North Wilkesboro station

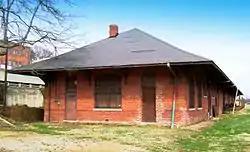
Southern Railway Depot, March 2009

Southern Railway Depot, also known as the North Wilkesboro Depot, is a historic train station located near North Wilkesboro, Wilkes County, North Carolina. It was built in 1914 by the Southern Railway, and is a long, one-story brick building with American Craftsman style design elements. It measures 36 feet wide and 240 feet long and has a low hipped roof with overhanging eaves. Passenger service ceased in 1955.